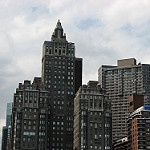
Scene: Outdoor